Commander Islands

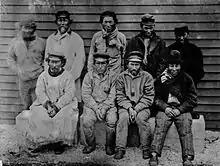
Group of Aleut hunters from Bering Island ( 1884–1886)

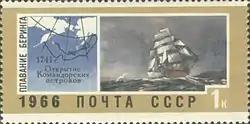
1966 Soviet postage stamp depicting Bering's second voyage and the discovery of the Commander Islands

There is no true forest on the Commander Islands. The vegetation is dominated by lichens, mosses and different associations of marshy plants with low grass and dwarf trees. Very tall umbellifers are also common.